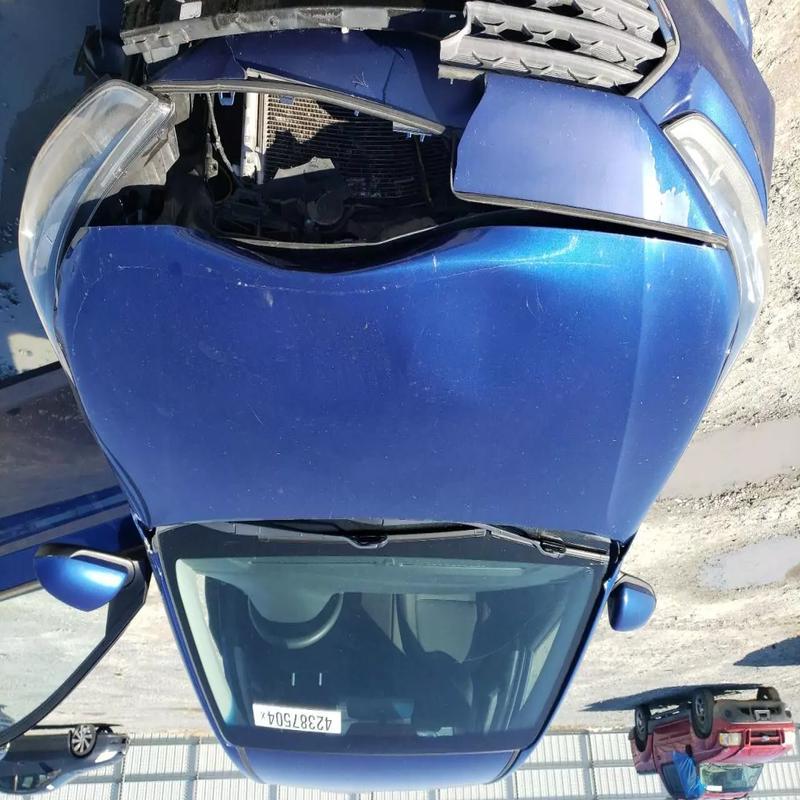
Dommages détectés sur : pare-choc avant, feu avant gauche, capot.
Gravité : majeur